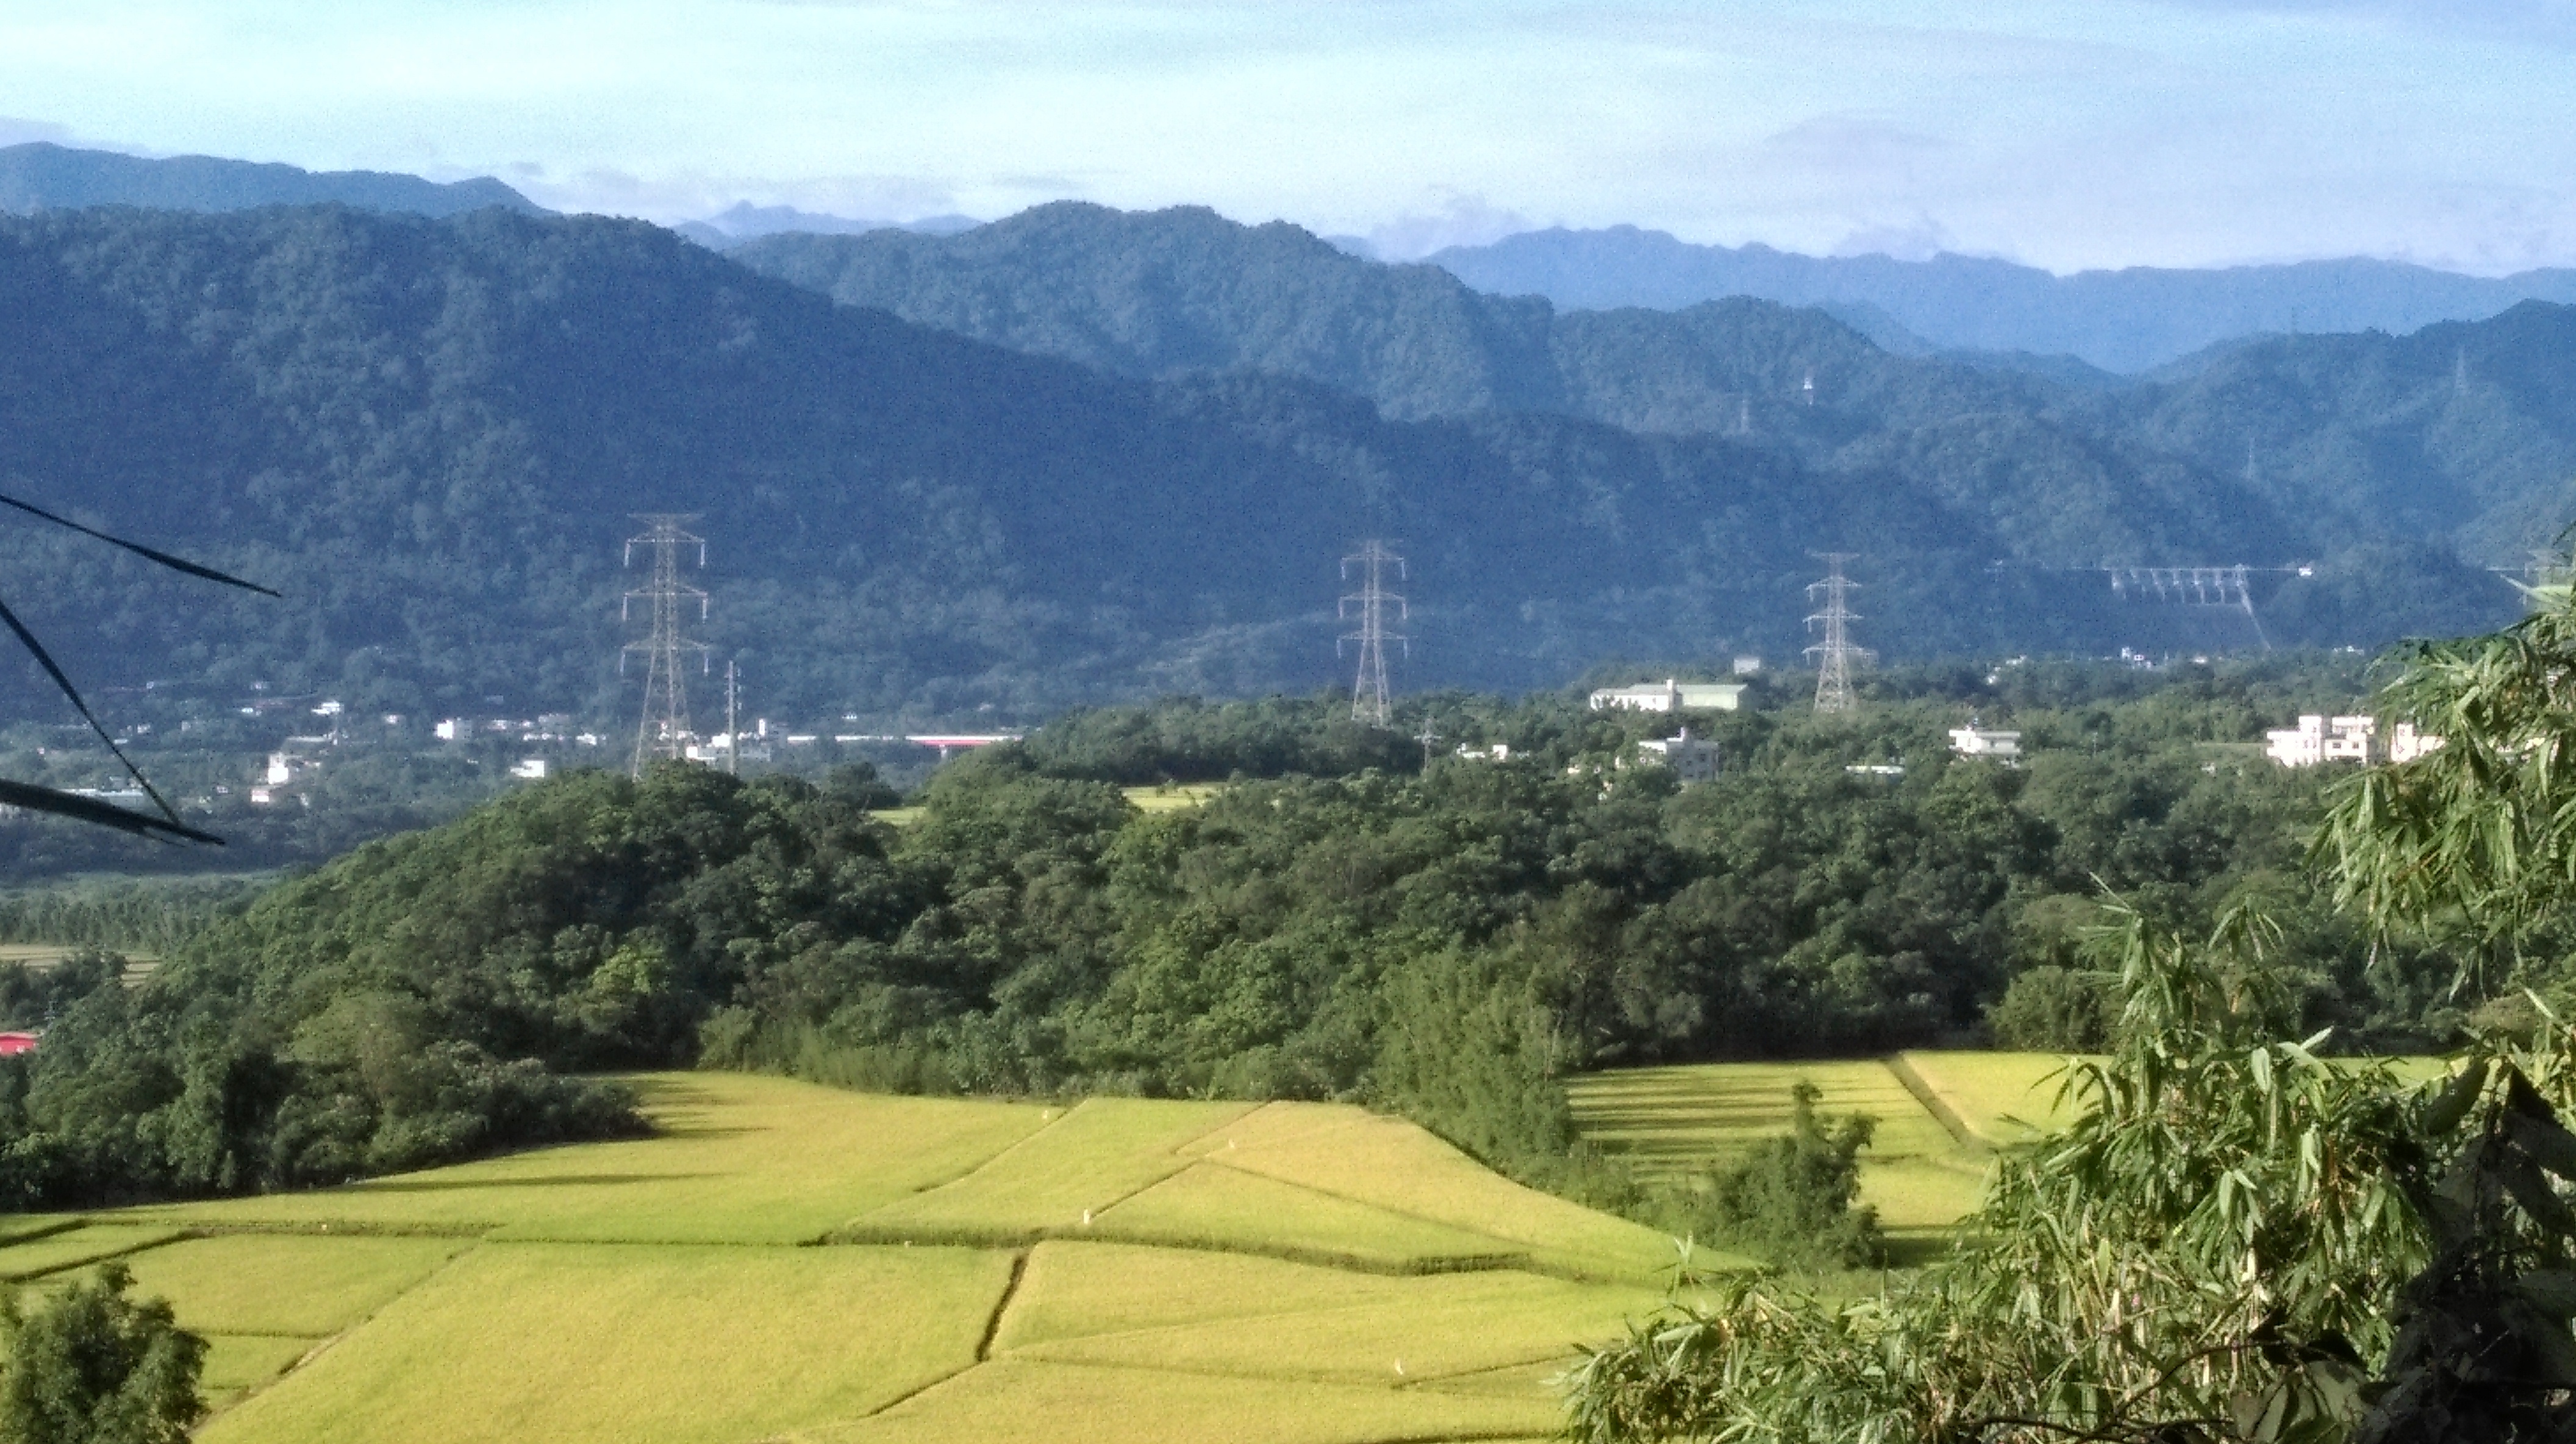
mountain, structure, field, hill, valley, mountain range, agriculture, plain, plateau, hill station, mountainous landforms, sport venue